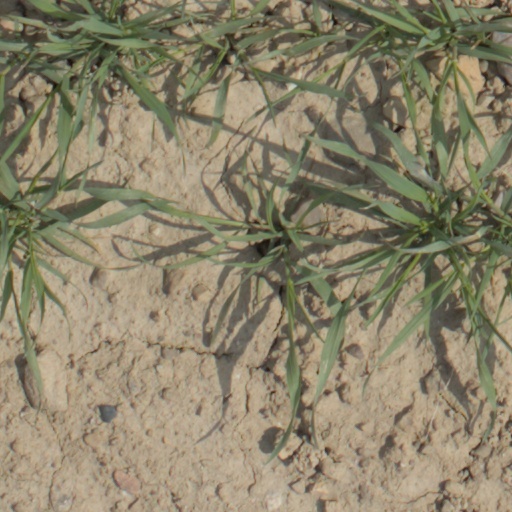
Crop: wheat